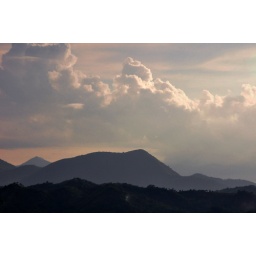
&amp;quot;And strange how clouds that look like mountains in the sky. are next to mountains anyway&amp;quot; (Tanay, Rizal)